ZAZ Tavria

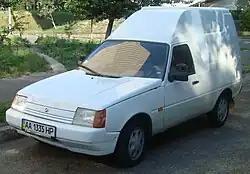
ZAZ-11055 Tavria Pick-up

ZAZ-1105 Dana, a 5-door wagon version was released in 1992 and discontinued in 1999. Since 1996, a commercial van has been made. The latest version uses updated MeMZ-301 engines with fuel injection. Compared to the standard "Tavria" it had improved aerodynamics.